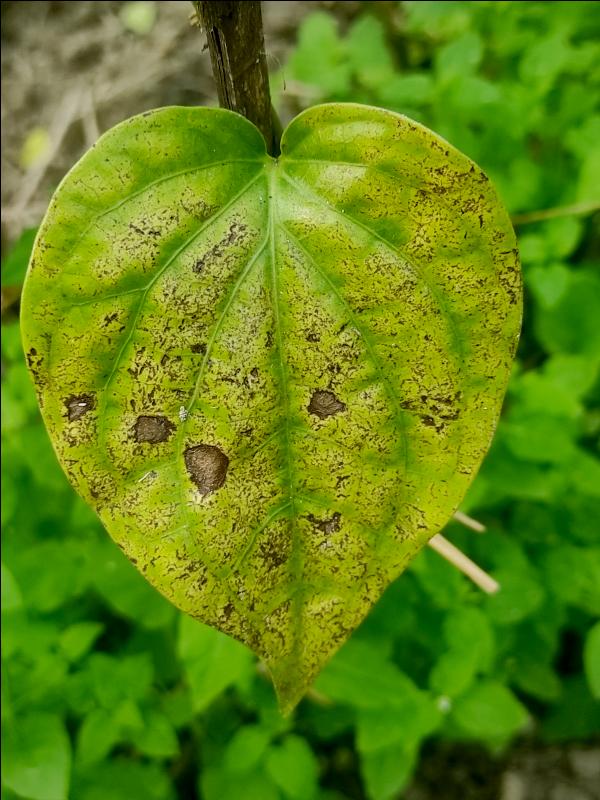
Label: Fungal_Brown_Spot_Disease